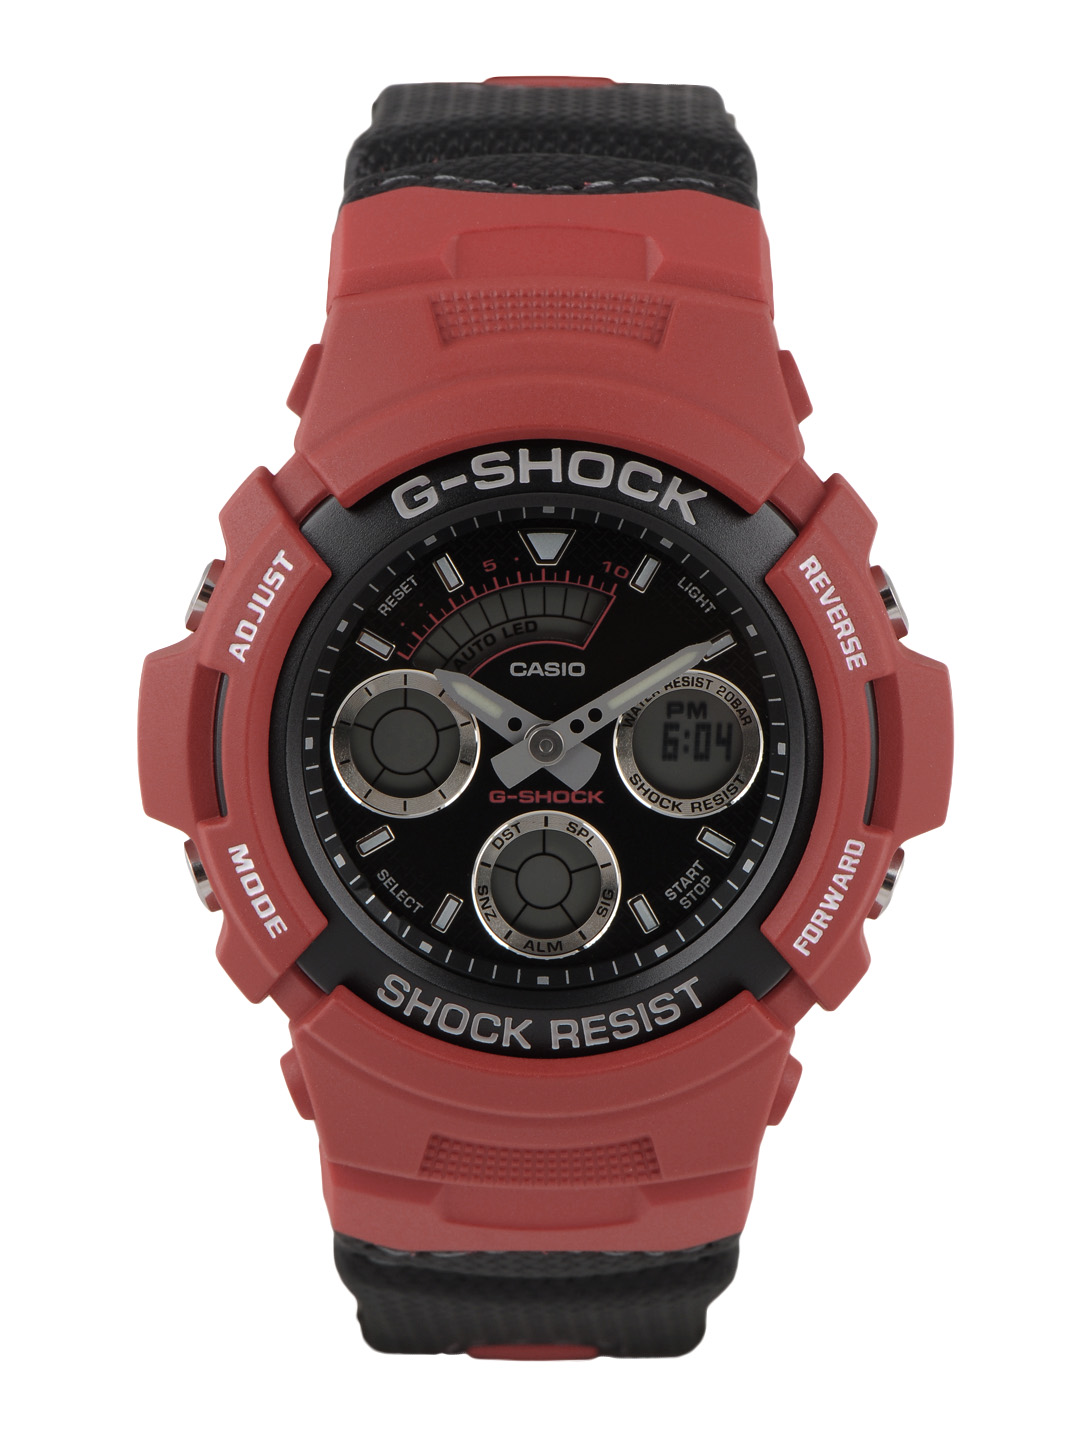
Casio G-SHOCK Men Black Dial Analogue & Digital Watch G220
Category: Accessories / Watches / Watches
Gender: Men
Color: Red
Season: Winter 2016
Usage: Casual